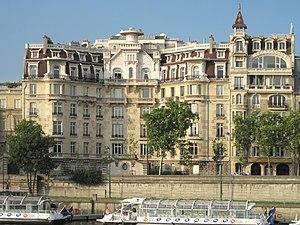
Immeuble du 27 quai Anatole France, Paris 7e arr.
Le quai Anatole-France se situe à Paris dans le 7ᵉ arrondissement.